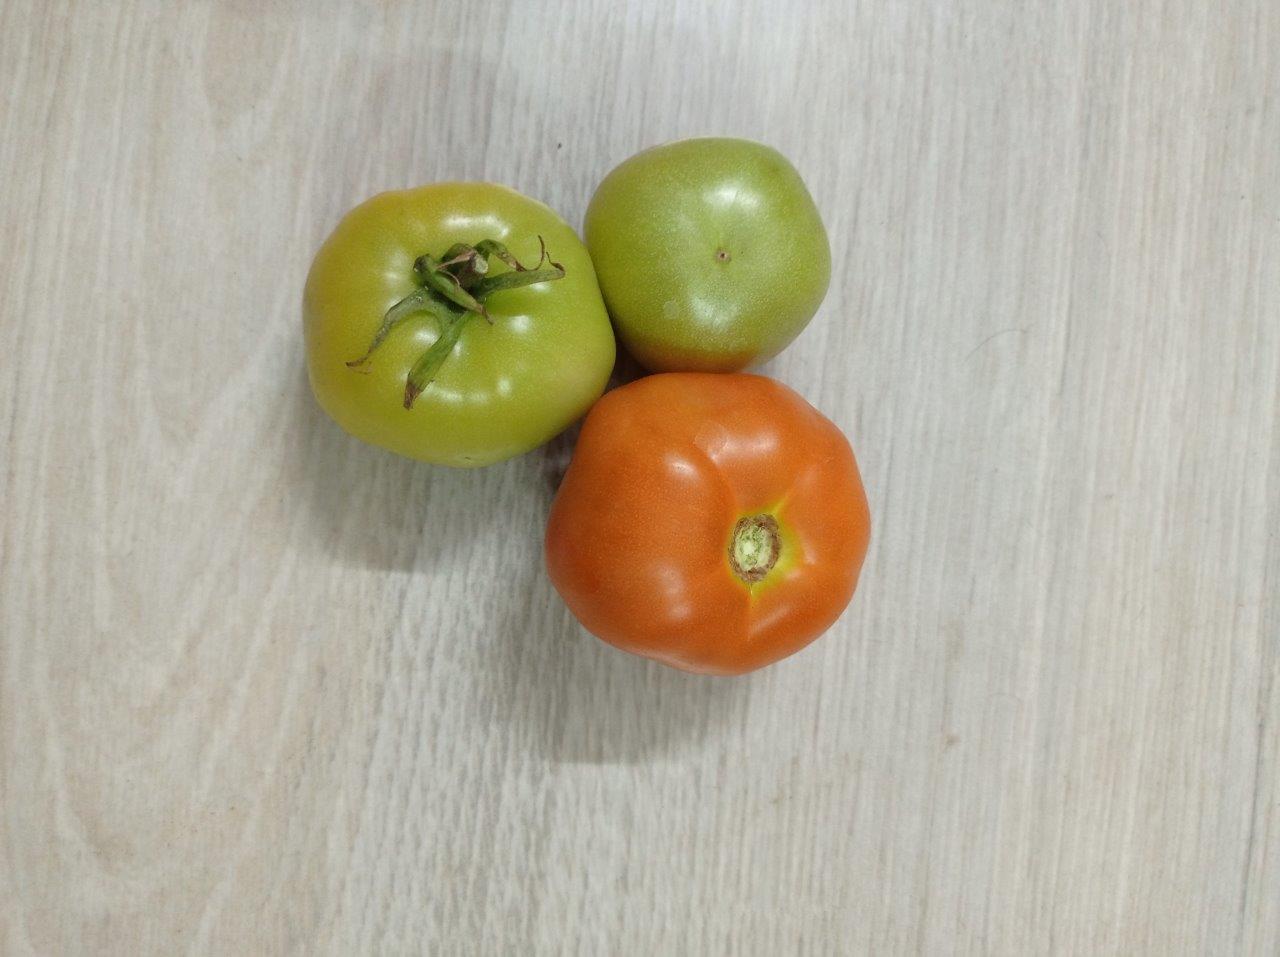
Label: Fresh